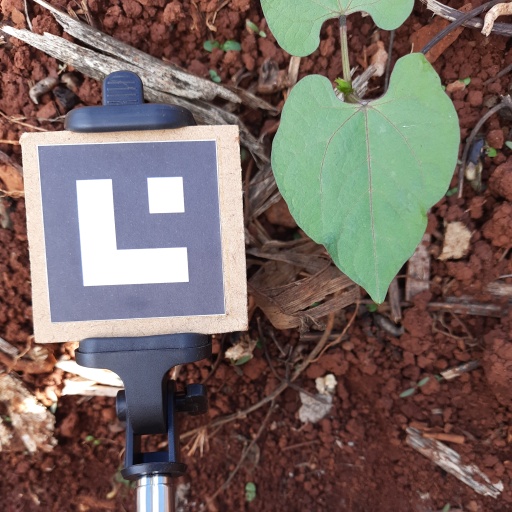
Observations: wavy surface, no eating holes, under shade